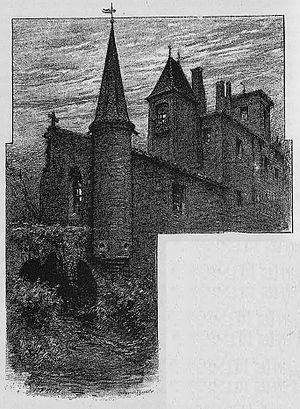
Aux environs de Lyon / Monsieur Josse
Couzon-au-Mont-d'Or est une commune française située dans la métropole de Lyon, en région Auvergne-Rhône-Alpes.
Le château de la Guerrière est situé dans la commune de Couzon-au-Mont-d'Or. Il fut construit par la famille du Soleil, sans doute à la fin du XVIIᵉ siècle.